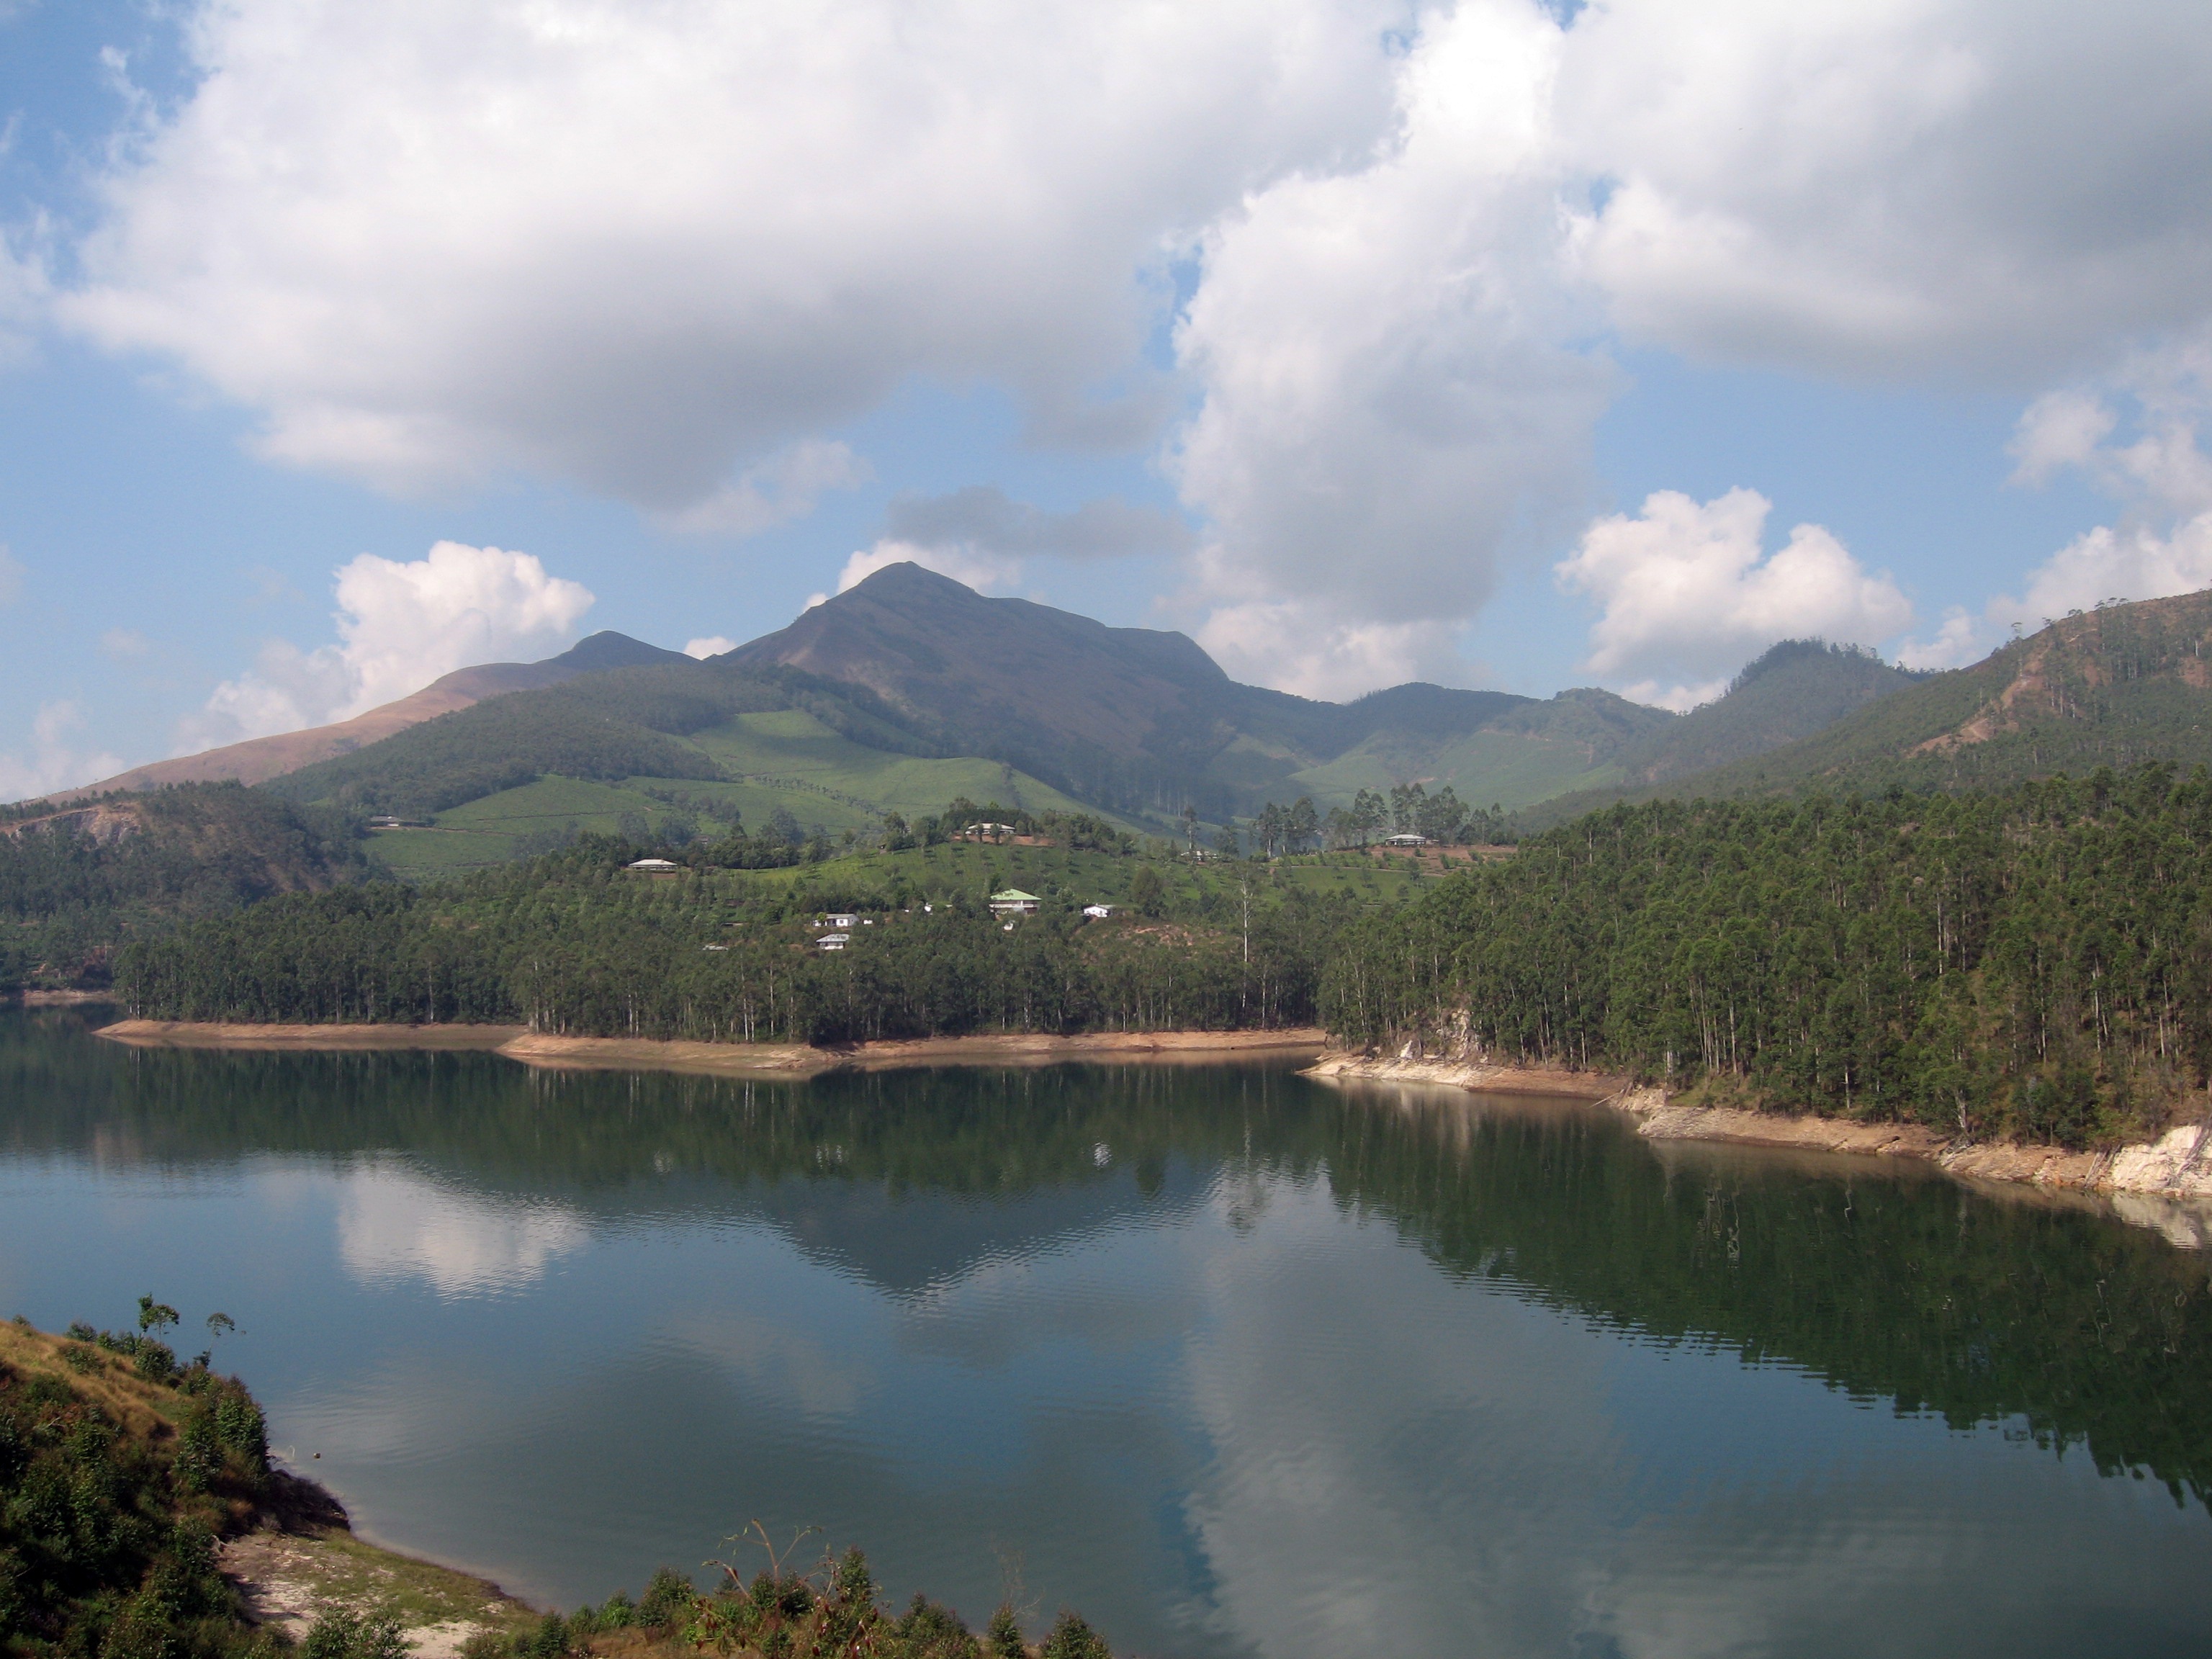
landscape, water, nature, wilderness, mountain, cloud, hill, lake, view, river, mountain range, reflection, reservoir, highland, body of water, loch, tarn, atmospheric phenomenon, mountainous landforms